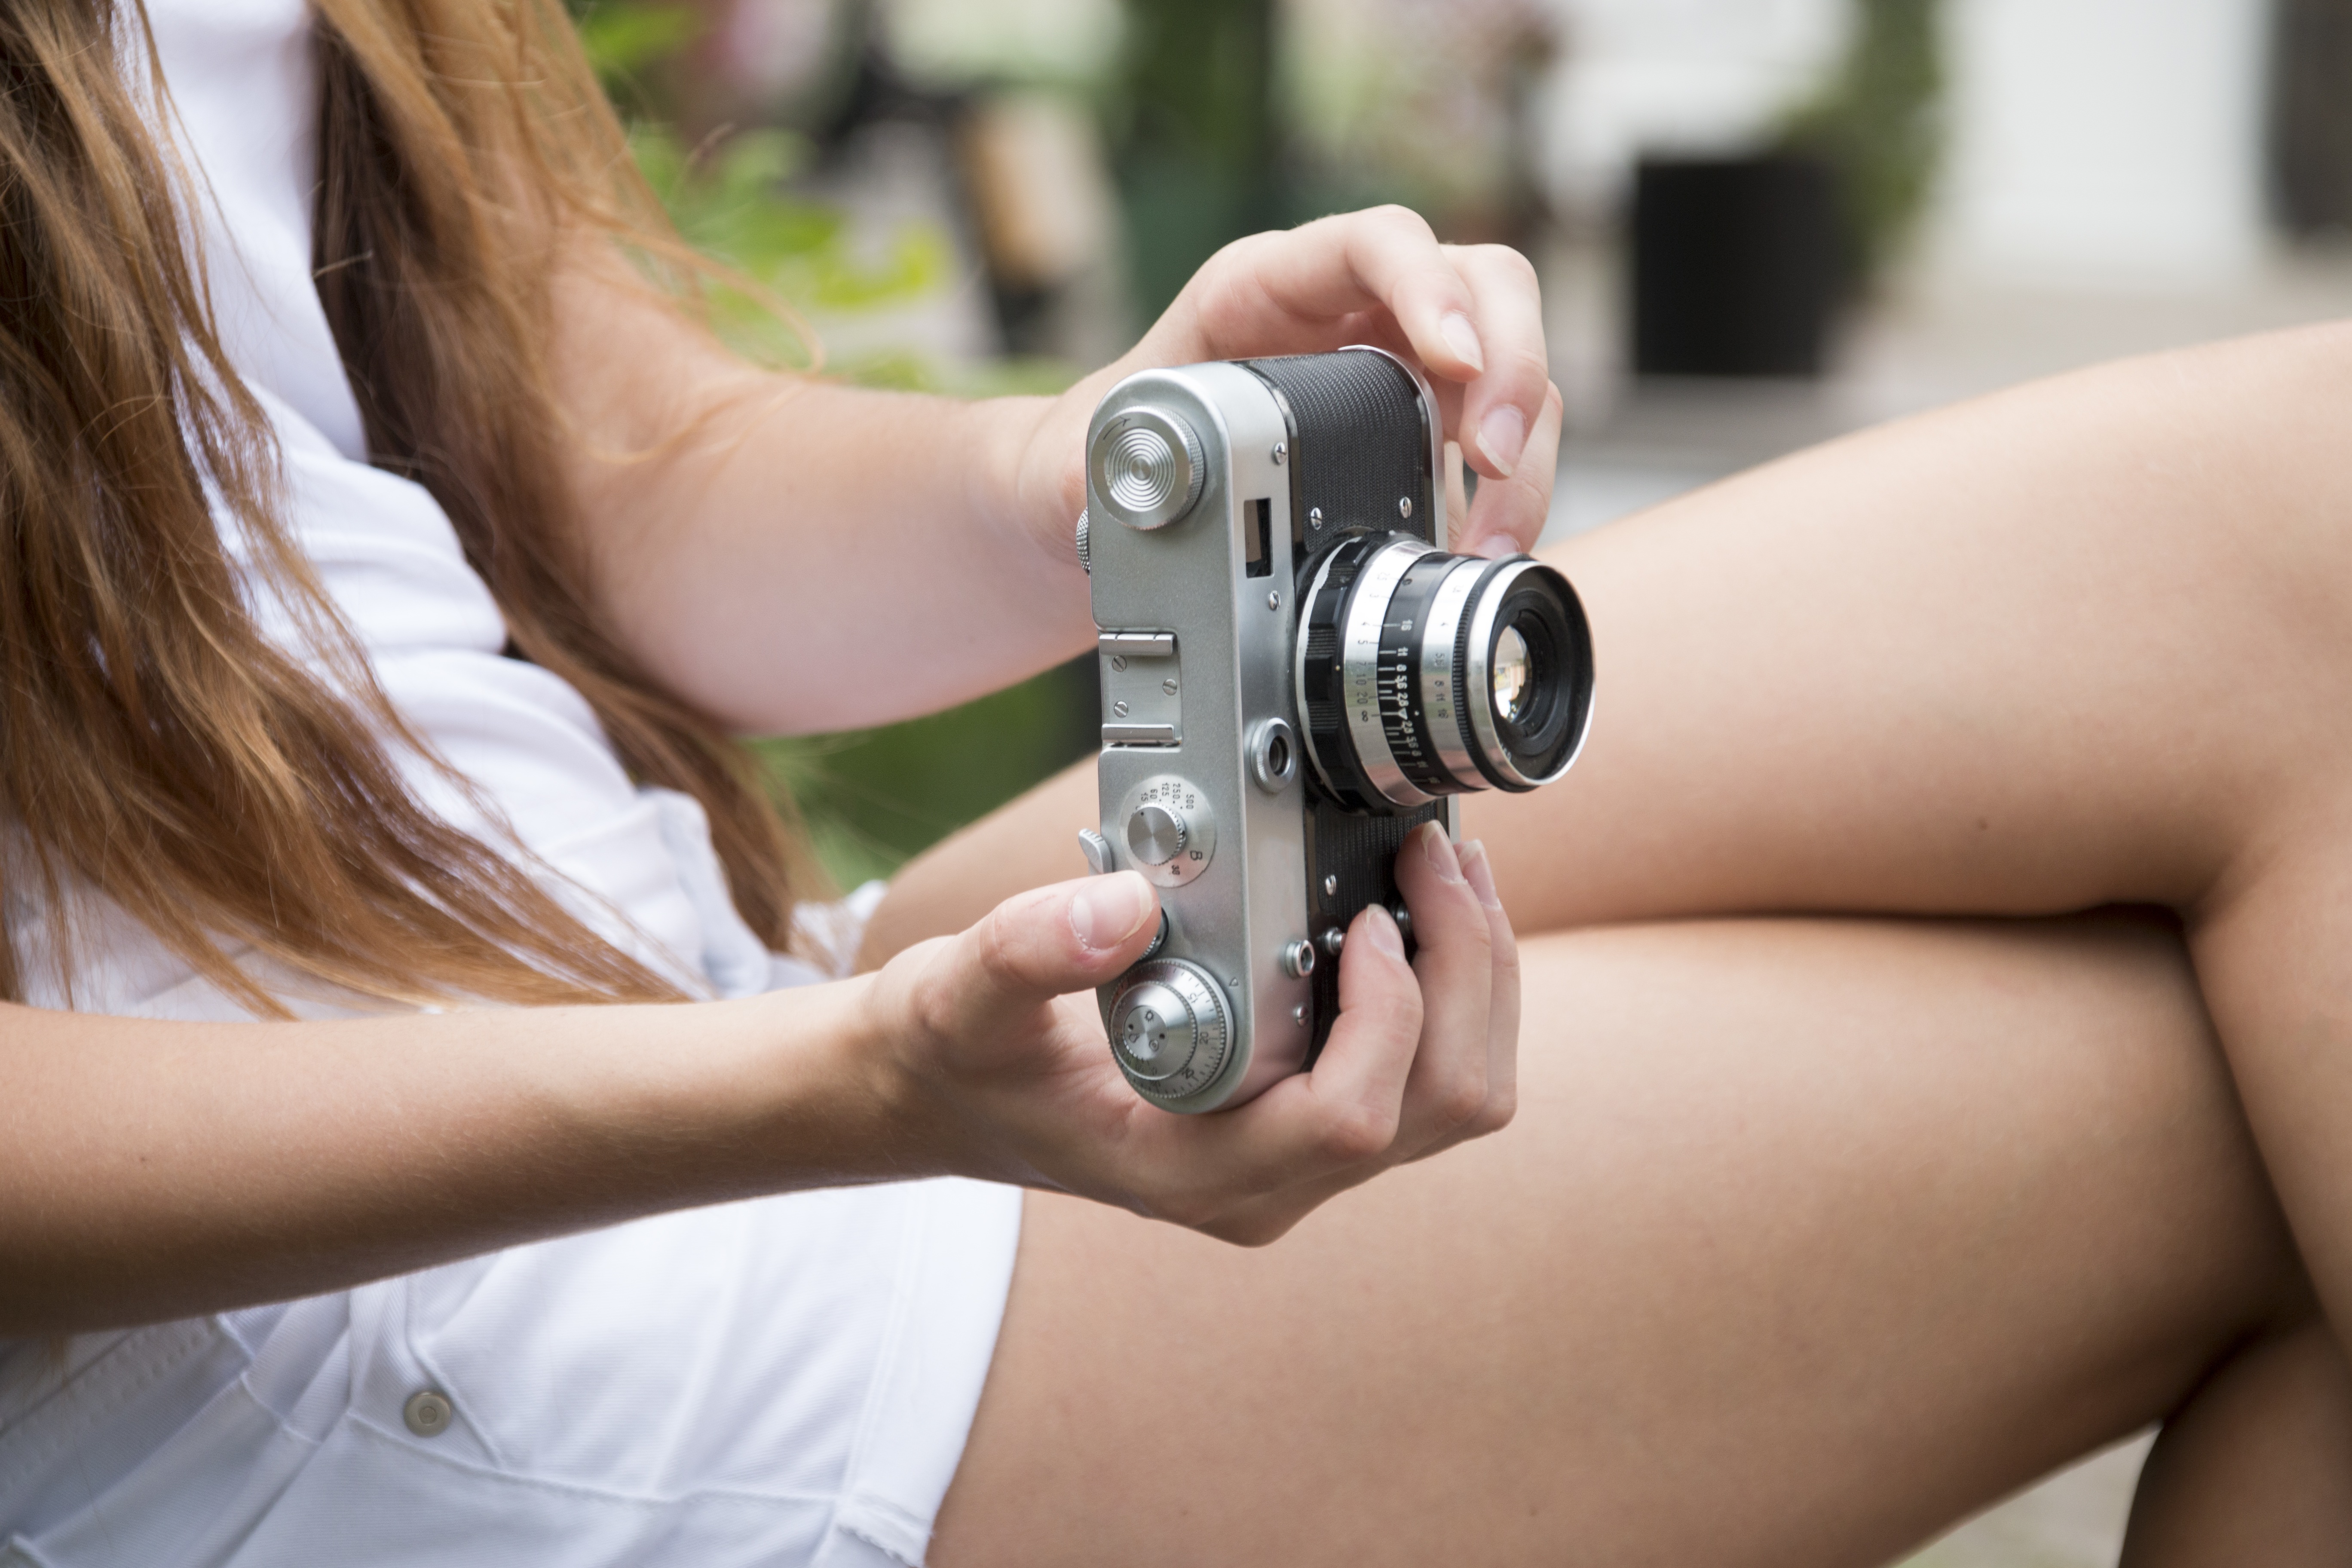
hand, person, girl, woman, camera, photography, retro, old, city, travel, leg, model, arm, muscle, close up, human body, photograph, beauty, blond, photographs, handsomely, sights, photo shoot, sense